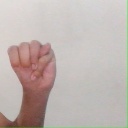
अक्षर: म